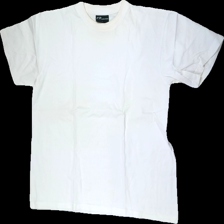
View: front
Type: T-shirt
Category: Men
Brand: Not in the list
Brand text on label: EP Collection
Colors: White
Material: 100% Cott
Cut: Regular
Size: XL
Season: All
Stains: Major
Price range: <50
Recommended usage: Recycle